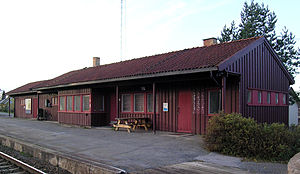
Disenå
Disenå er et byområde i Sør-Odal kommune i Innlandet. Området har 299 indbyggere per 1. januar 2009, og ligger 6,5 kilometer fra administrationscenteret Skarnes. Disenå ligger ved stedet hvor Sæteråa løber ud i Glåma.